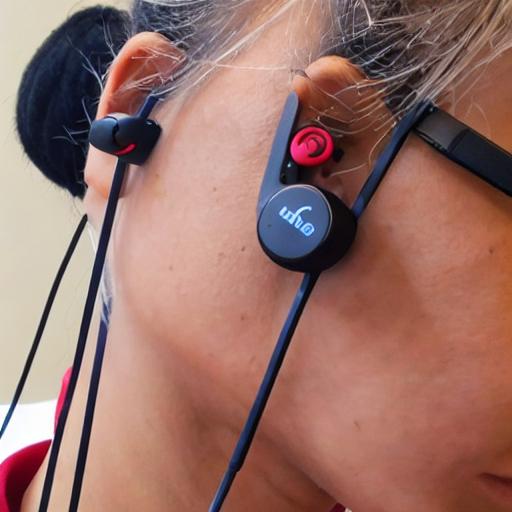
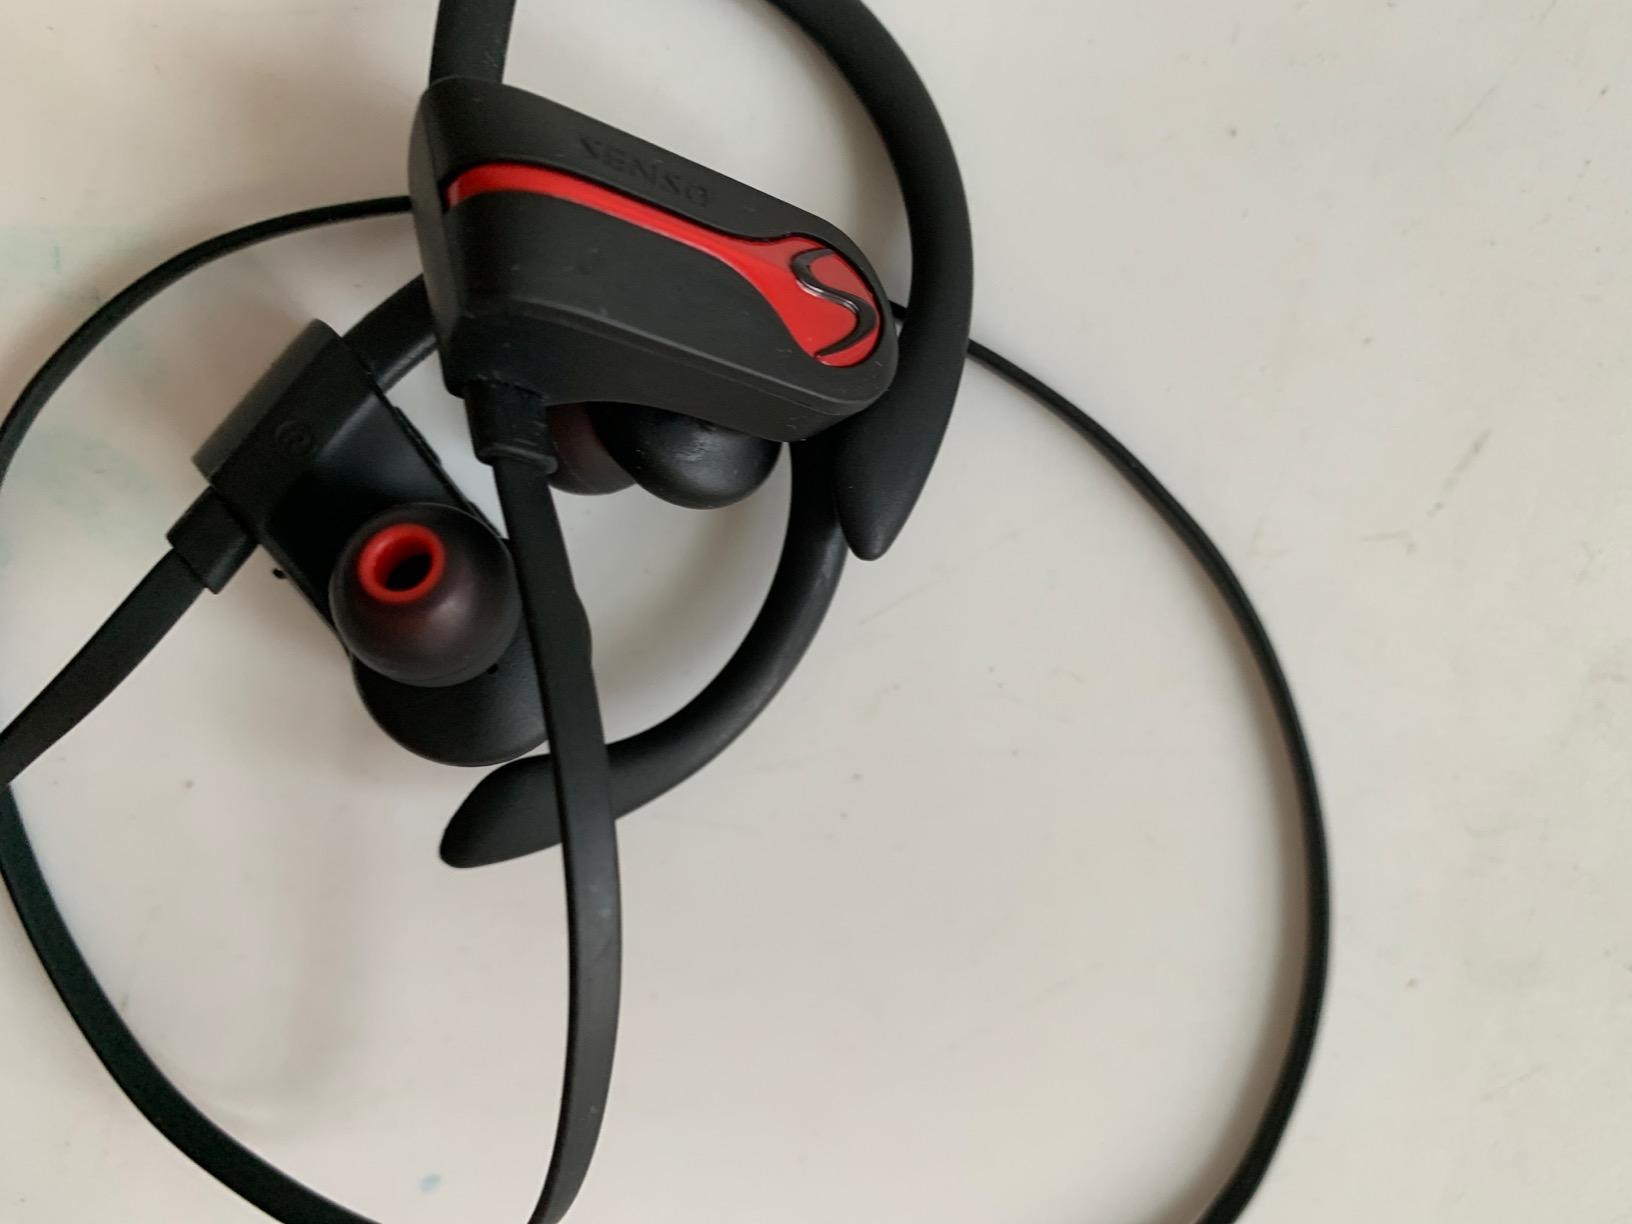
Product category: earbuds
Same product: no